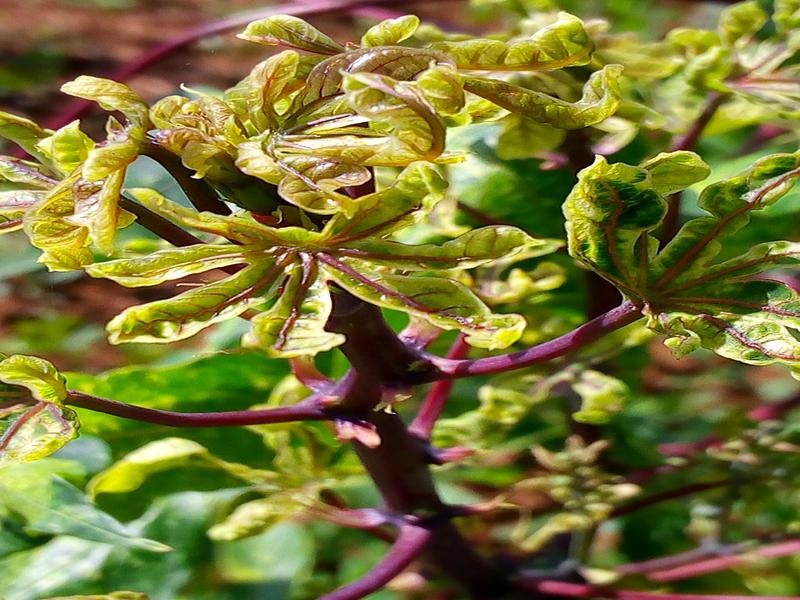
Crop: cassava
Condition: mosaic_disease